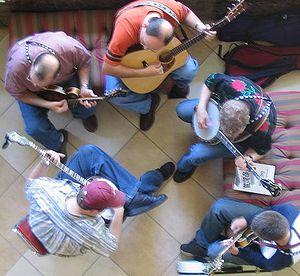
Le bluegrass est un style musical d'origine américaine qui constitue une branche de la musique country. Son fondateur, Bill Monroe, originaire de la ville de Rosine, entreprend dès les années 1940 de codifier et d'adapter aux publics modernes l'old-time music qui puise sa source dans les massifs montagneux des Appalaches, musique qui est elle-même à la croisée de diverses traditions, américaine et européenne.